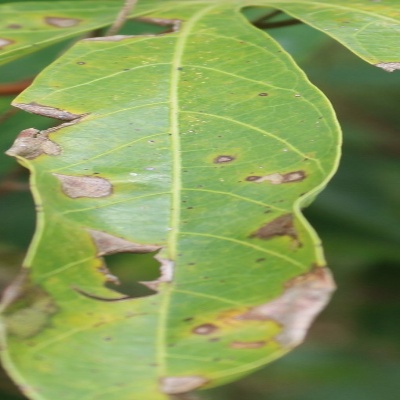
Crop: Cassava
Condition: brown spot